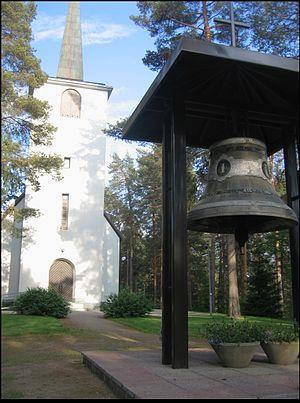
L'église de Riistavesi est une église située à Kuopio en Finlande.
Cet article recense les églises évangéliques-luthériennes de Finlande.